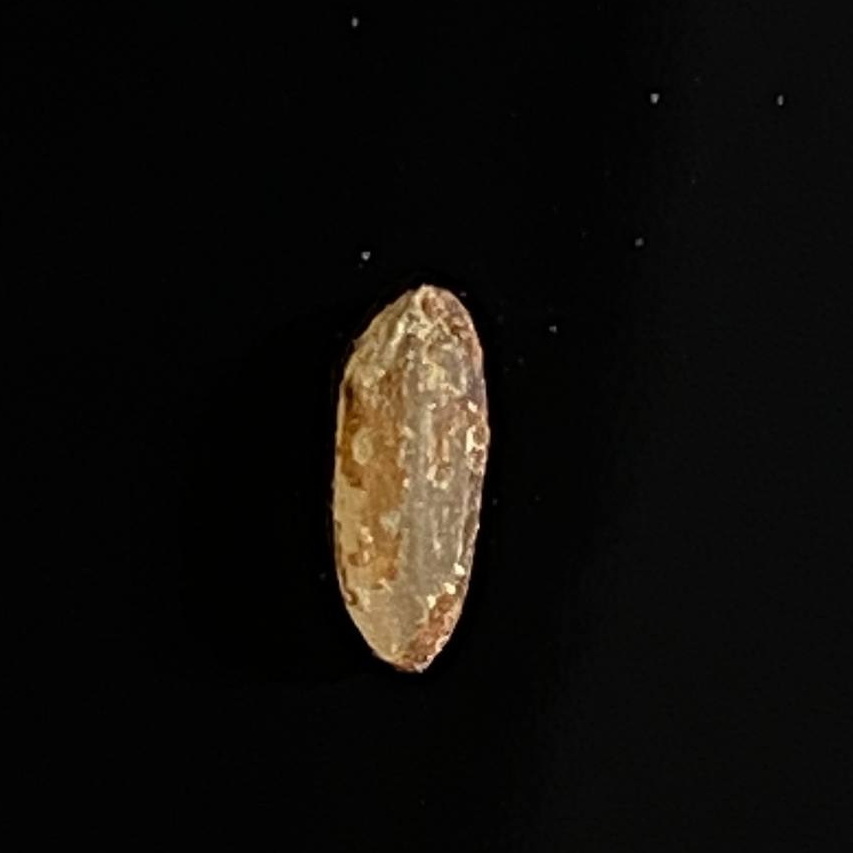
Rice variety: Lal_Aush